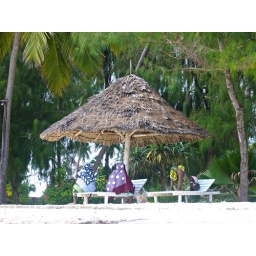
Young girls relaxing at the beach in Nungwi. Nungwi Village, Zanzibar, Tanzania. P1030148